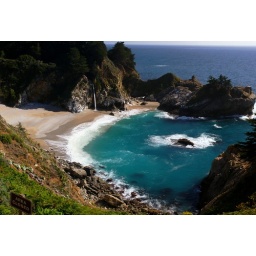
blue water in march